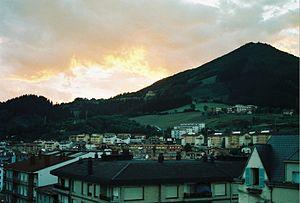
Urretxu en basque ou Villarreal de Urrechua en espagnol est une commune du Guipuscoa dans la communauté autonome du Pays basque en Espagne.